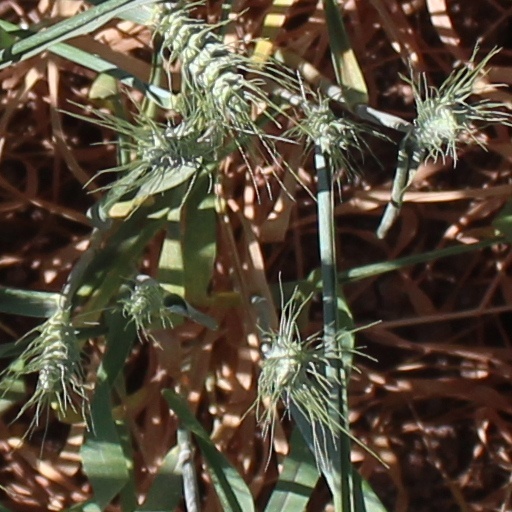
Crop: wheat